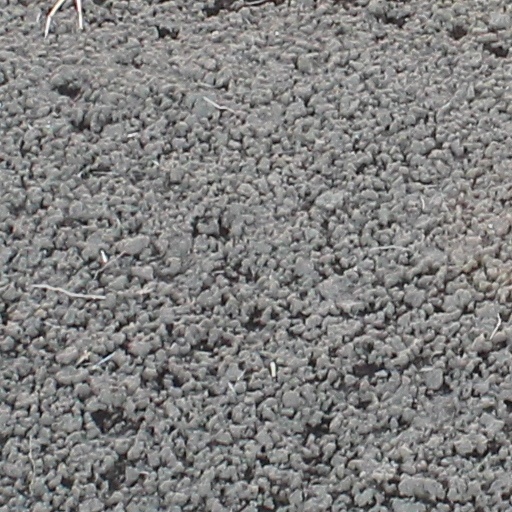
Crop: wheat